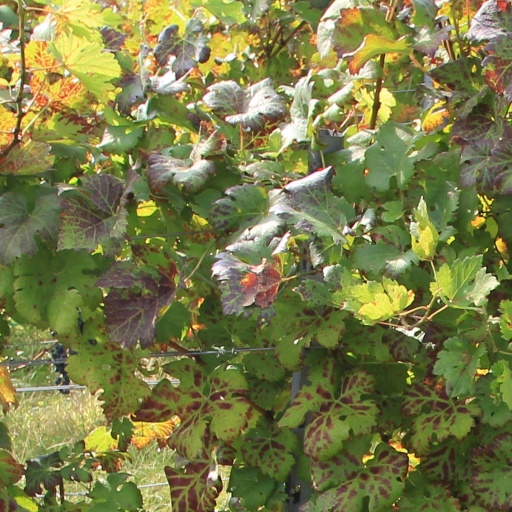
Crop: grape